Karl Germain

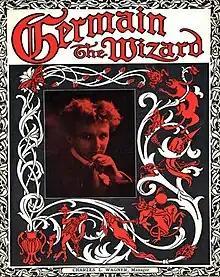
Karl Germain brochure, ca. 1908

Karl Germain performed many classic popular magic effects of his day. What made his performances different from others were his artistic and elegant presentations of these tricks. In time Germain would add his own creations. His flower growth illusion was praised by audiences and magicians alike. Harry Kellar made the trick of magically growing flowers popular, but Germain developed a different method which many claimed was better than the original. Germain was one of the early presenters of mind reading effects in his show. One of his most original creations and the highlight of his show was called Germain's Egyptian Water Jars. Five metal jars were shown empty and then they all miraculously filled with water which was then poured into an aquarium. Since Germain's retirement no magician has ever gained the success or notoriety with this trick.